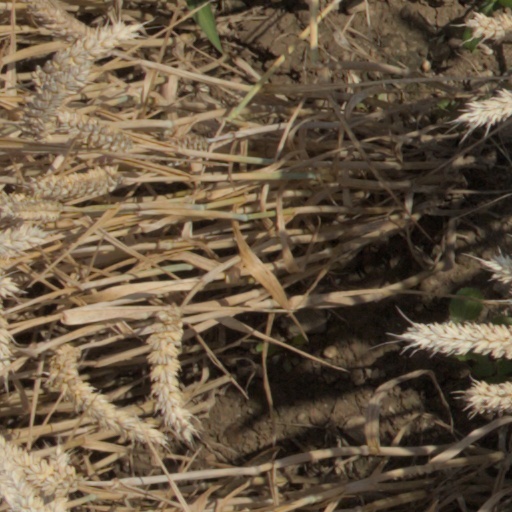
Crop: wheat